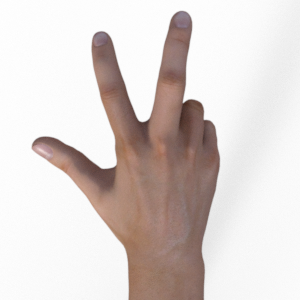
Label: scissors